Cuisine of Timor-Leste

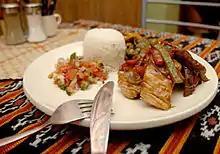
An East Timorese dish of ikan sabuko with batar daan, rice and budu.

Timor-Leste's crops rely on the rains that come following the annual dry season. This leads to a period of poor food security called the "hungry season" from November to February due to the unpredictable climate. Many households depend on their own production of food because of the erratic climate conditions, such as droughts.